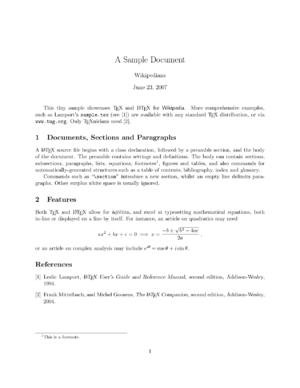
TeX est un système logiciel libre de composition de documents, indépendant du matériel utilisé pour la visualisation ou l'impression. Il fut créé à partir de 1977 par le mathématicien et informaticien Donald Knuth, excédé par la piètre qualité de la typographie des logiciels d'édition de l'époque. Il est principalement conçu pour l'édition de documents techniques et est largement utilisé par les scientifiques, particulièrement en mathématiques, physique, bio-informatique, astronomie et informatique. Il est également extensible et permet notamment l'édition de documents plus complexes. TeX vient de τεχ, début du mot τέχνη, et se prononce /tɛx/ ou /tɛk/, au choix. On écrit parfois TEX au lieu de TeX, le logiciel permettant les mises en forme correspondant au logo.